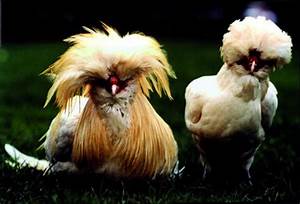
Label: gallina